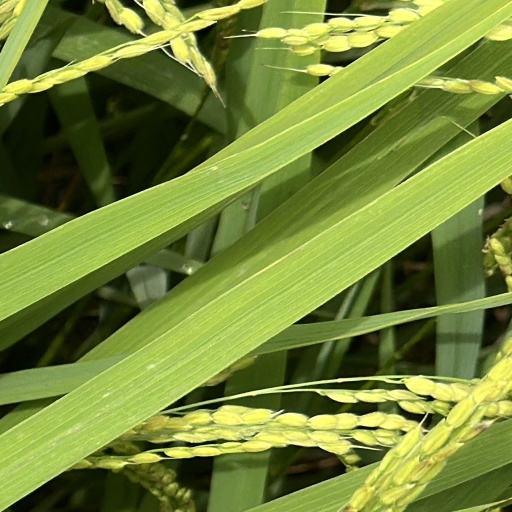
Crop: rice